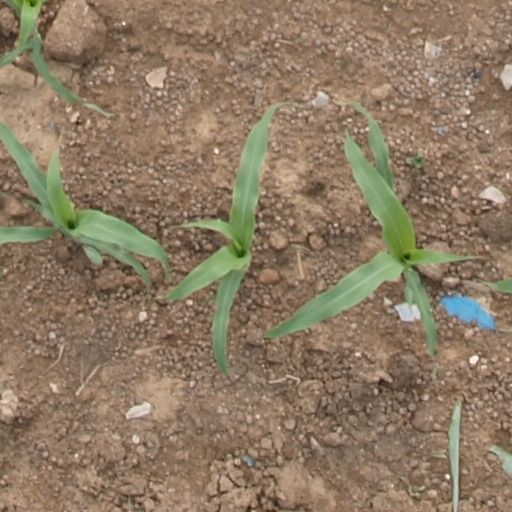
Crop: maize; corn